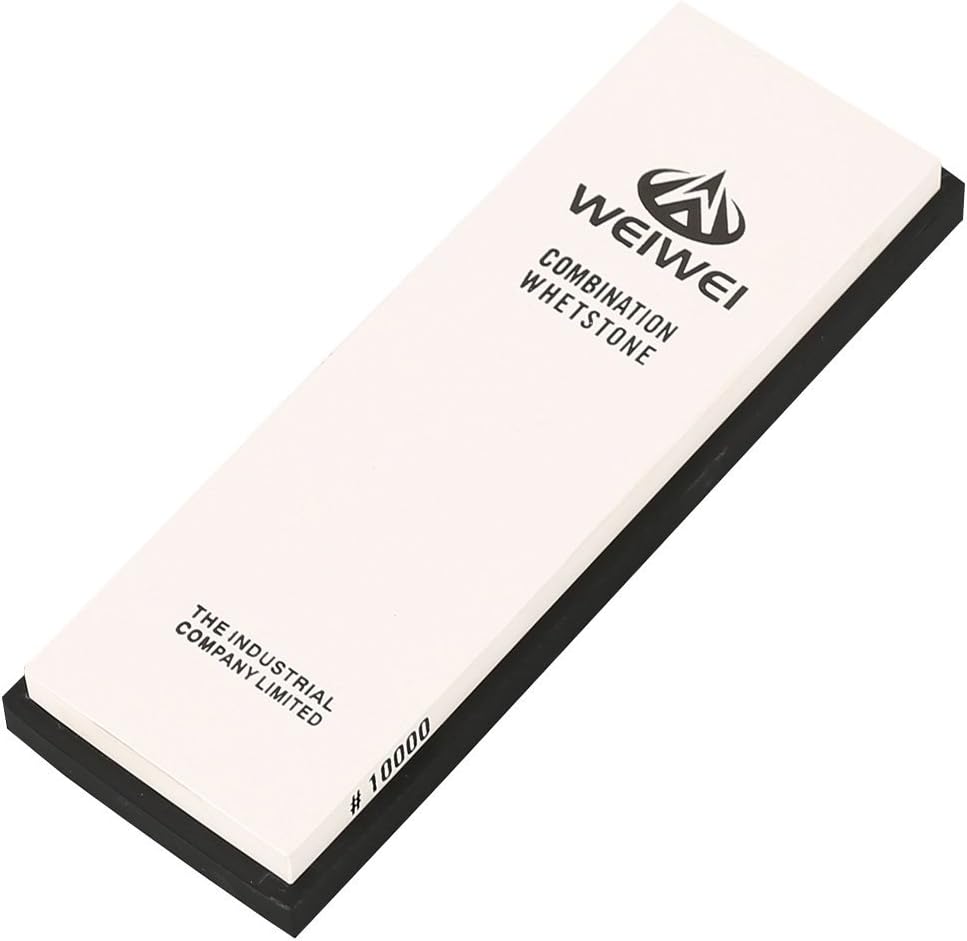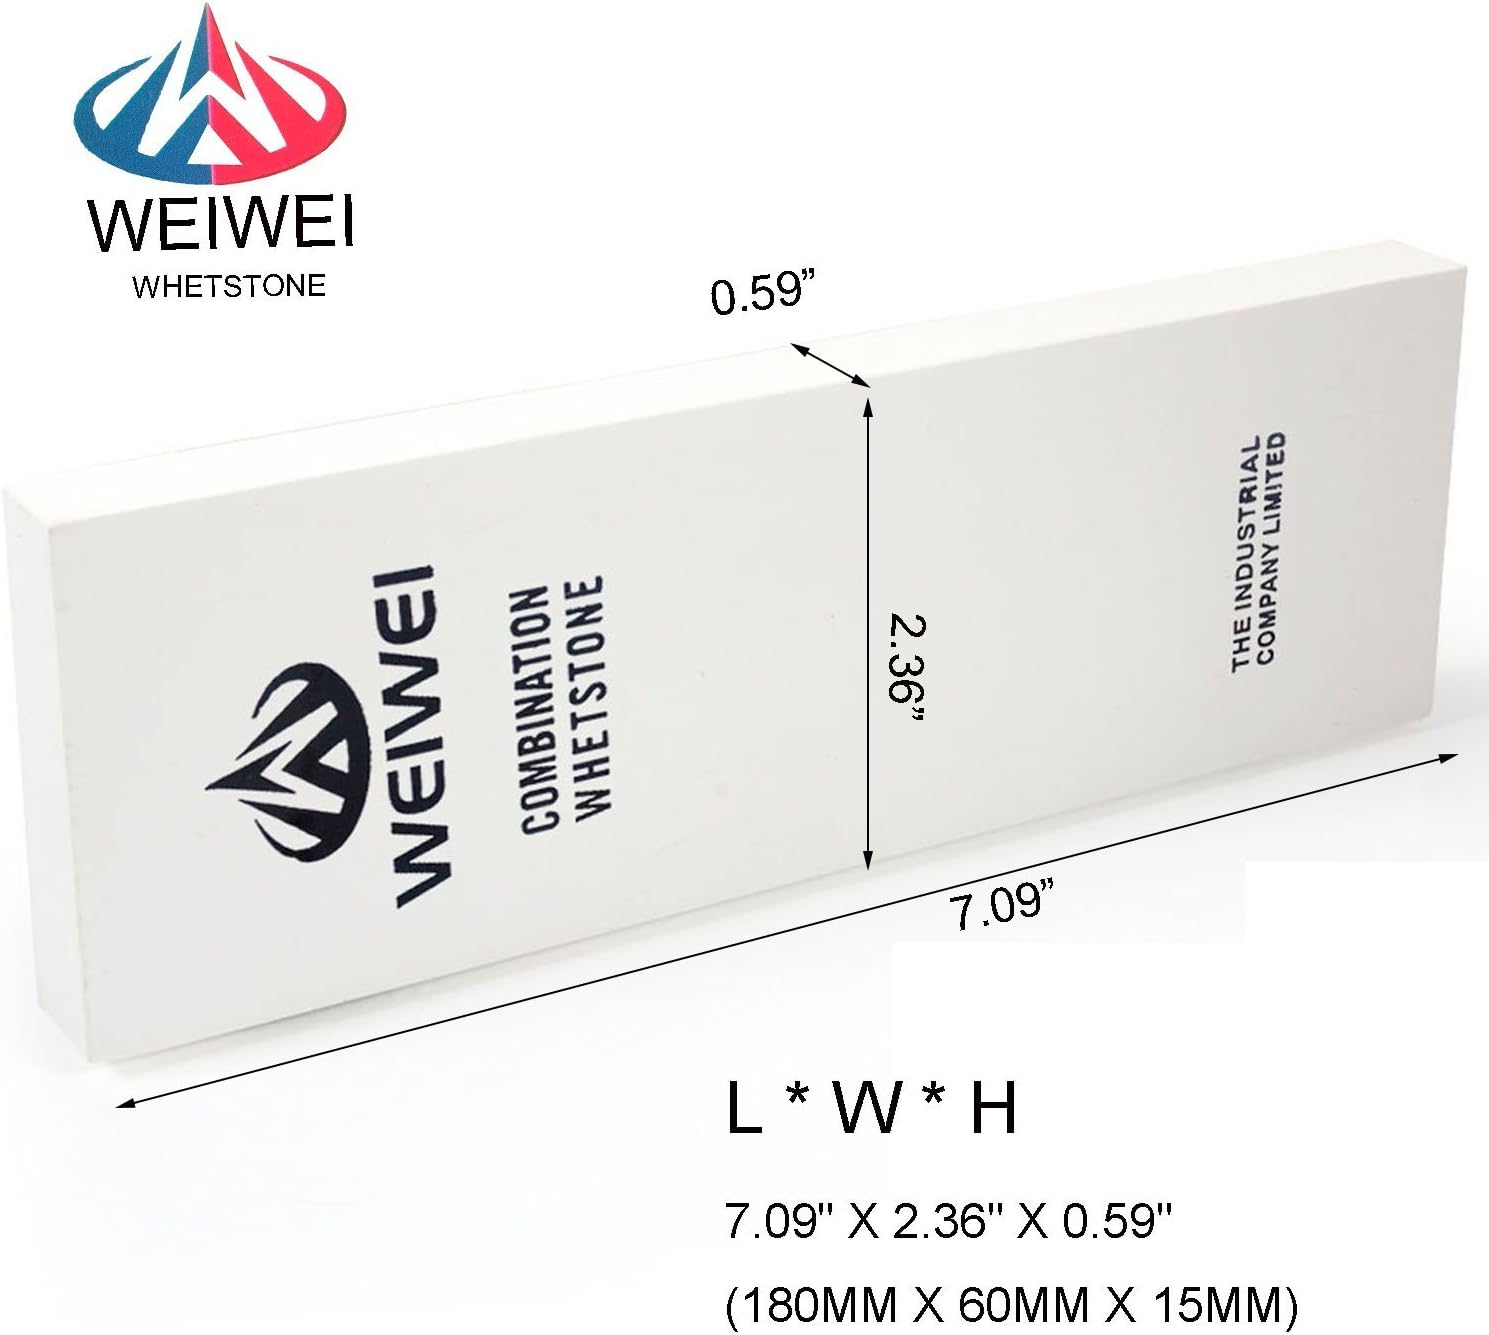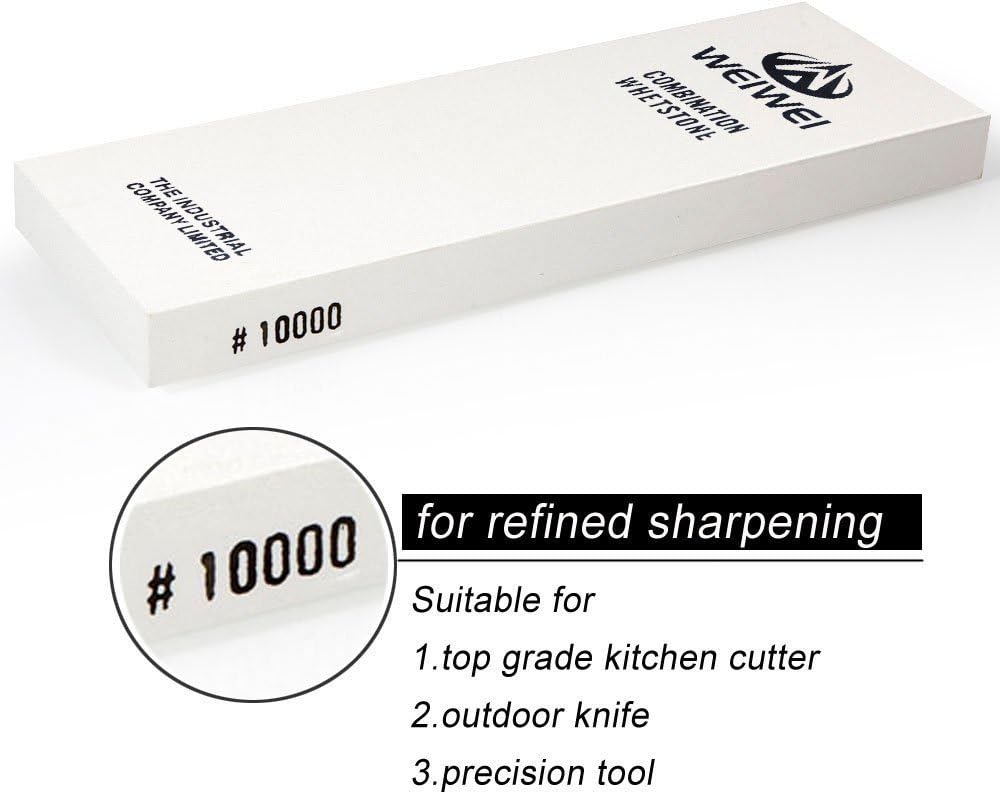
Knife Sharpener Sharpening Stone, 400 Grit (10000 GRIT)
Category: Tools & Home Improvement
★ Two Classes of Stones We offer two classes of stones: coarse and finishing .The Coarse Stones are 240, 800, and 1000 grit. The Finishing Stones are 2000, 3000, 4000, 5000, 8000 and 10000 grit. The 240, 400，800, and 1000 grit are faster cutting and used for repairing nicked edges or reshaping a bevel. used for the stage of the Coarse Grit.The 2000, 3000, and 4000 grit stones are used for the stage of the Fine Grit.The 5000, 8000 and 10000 grit stones are used for the stage of the Polishing Grit. ★ Material The WEIWEI combination whetstone is a water stone made from corundum,which is extremely hard aluminum oxid. And it has those characteristics of fine texture,sharpening force ensure,and sharpening speed. ★ Suitable FOR Well suited for sharpening a wide range of hard steels used in woodworking tools, kitchen knives and straight razors. ★ The Difference Unlike Western man-made stones,water rather than oil is used on WEIWEI whetstones to prevent the surface from being clogged with metal particles. ★ Maintain the Knives Proper maintenance of a knife, scissors and any cutting tool is very important.A sharp,well honed edge is essential for a clean cut.The Combination Corundum Whetstone are the preferred method,because the user has absolute control during the sharpening process.WEIWEI whetstones in particular are said to produce a finer edge than North American stones due to the unique bonding process of the stone during manufacturing. ★ With A Non-slip Rubber Holder It guarantee the safety sharpening all types of steel tools and Knives. This is a compact stone, making it ideal for small knives, scissors, hobby knives, etc. ★ Product Specification SIZE: 180mm x 60mm x 15mm (7" x 2.36" x 0.59"). Shipping Weight: 1.2pounds ★ What is in the box? 1 x Whetstone, 1 x sharpening stone holder,
Features: Slice through anything with ease and achieve the real precision of a pro when you have a truly razor-sharp knife, chisel, or axe. | Made from professional grade Aluminum Oxide, so expensive oil is NOT required; just use some water and you're good to go. | Slip-resistant holder bottom keeps everything secure so you never have to worry about the whetstone slipping off the counter. | Enjoy our 100% Satisfaction Guarantee: sharper blades or your money back.